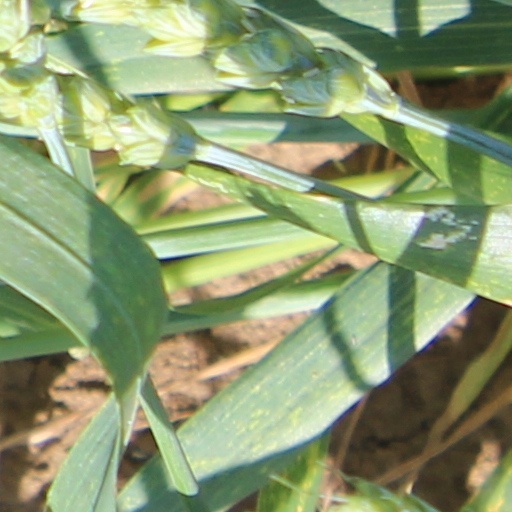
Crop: wheat